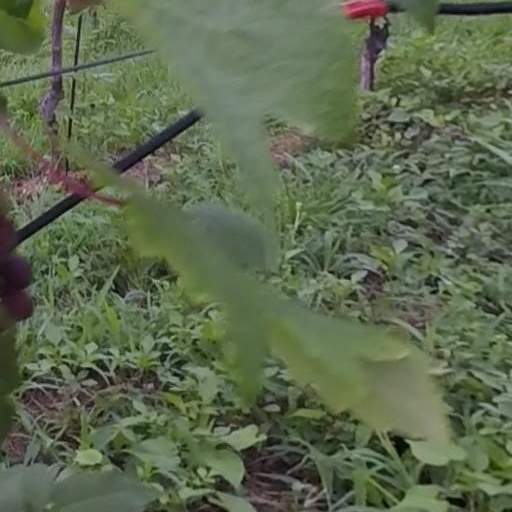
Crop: grape